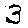
Label: 3